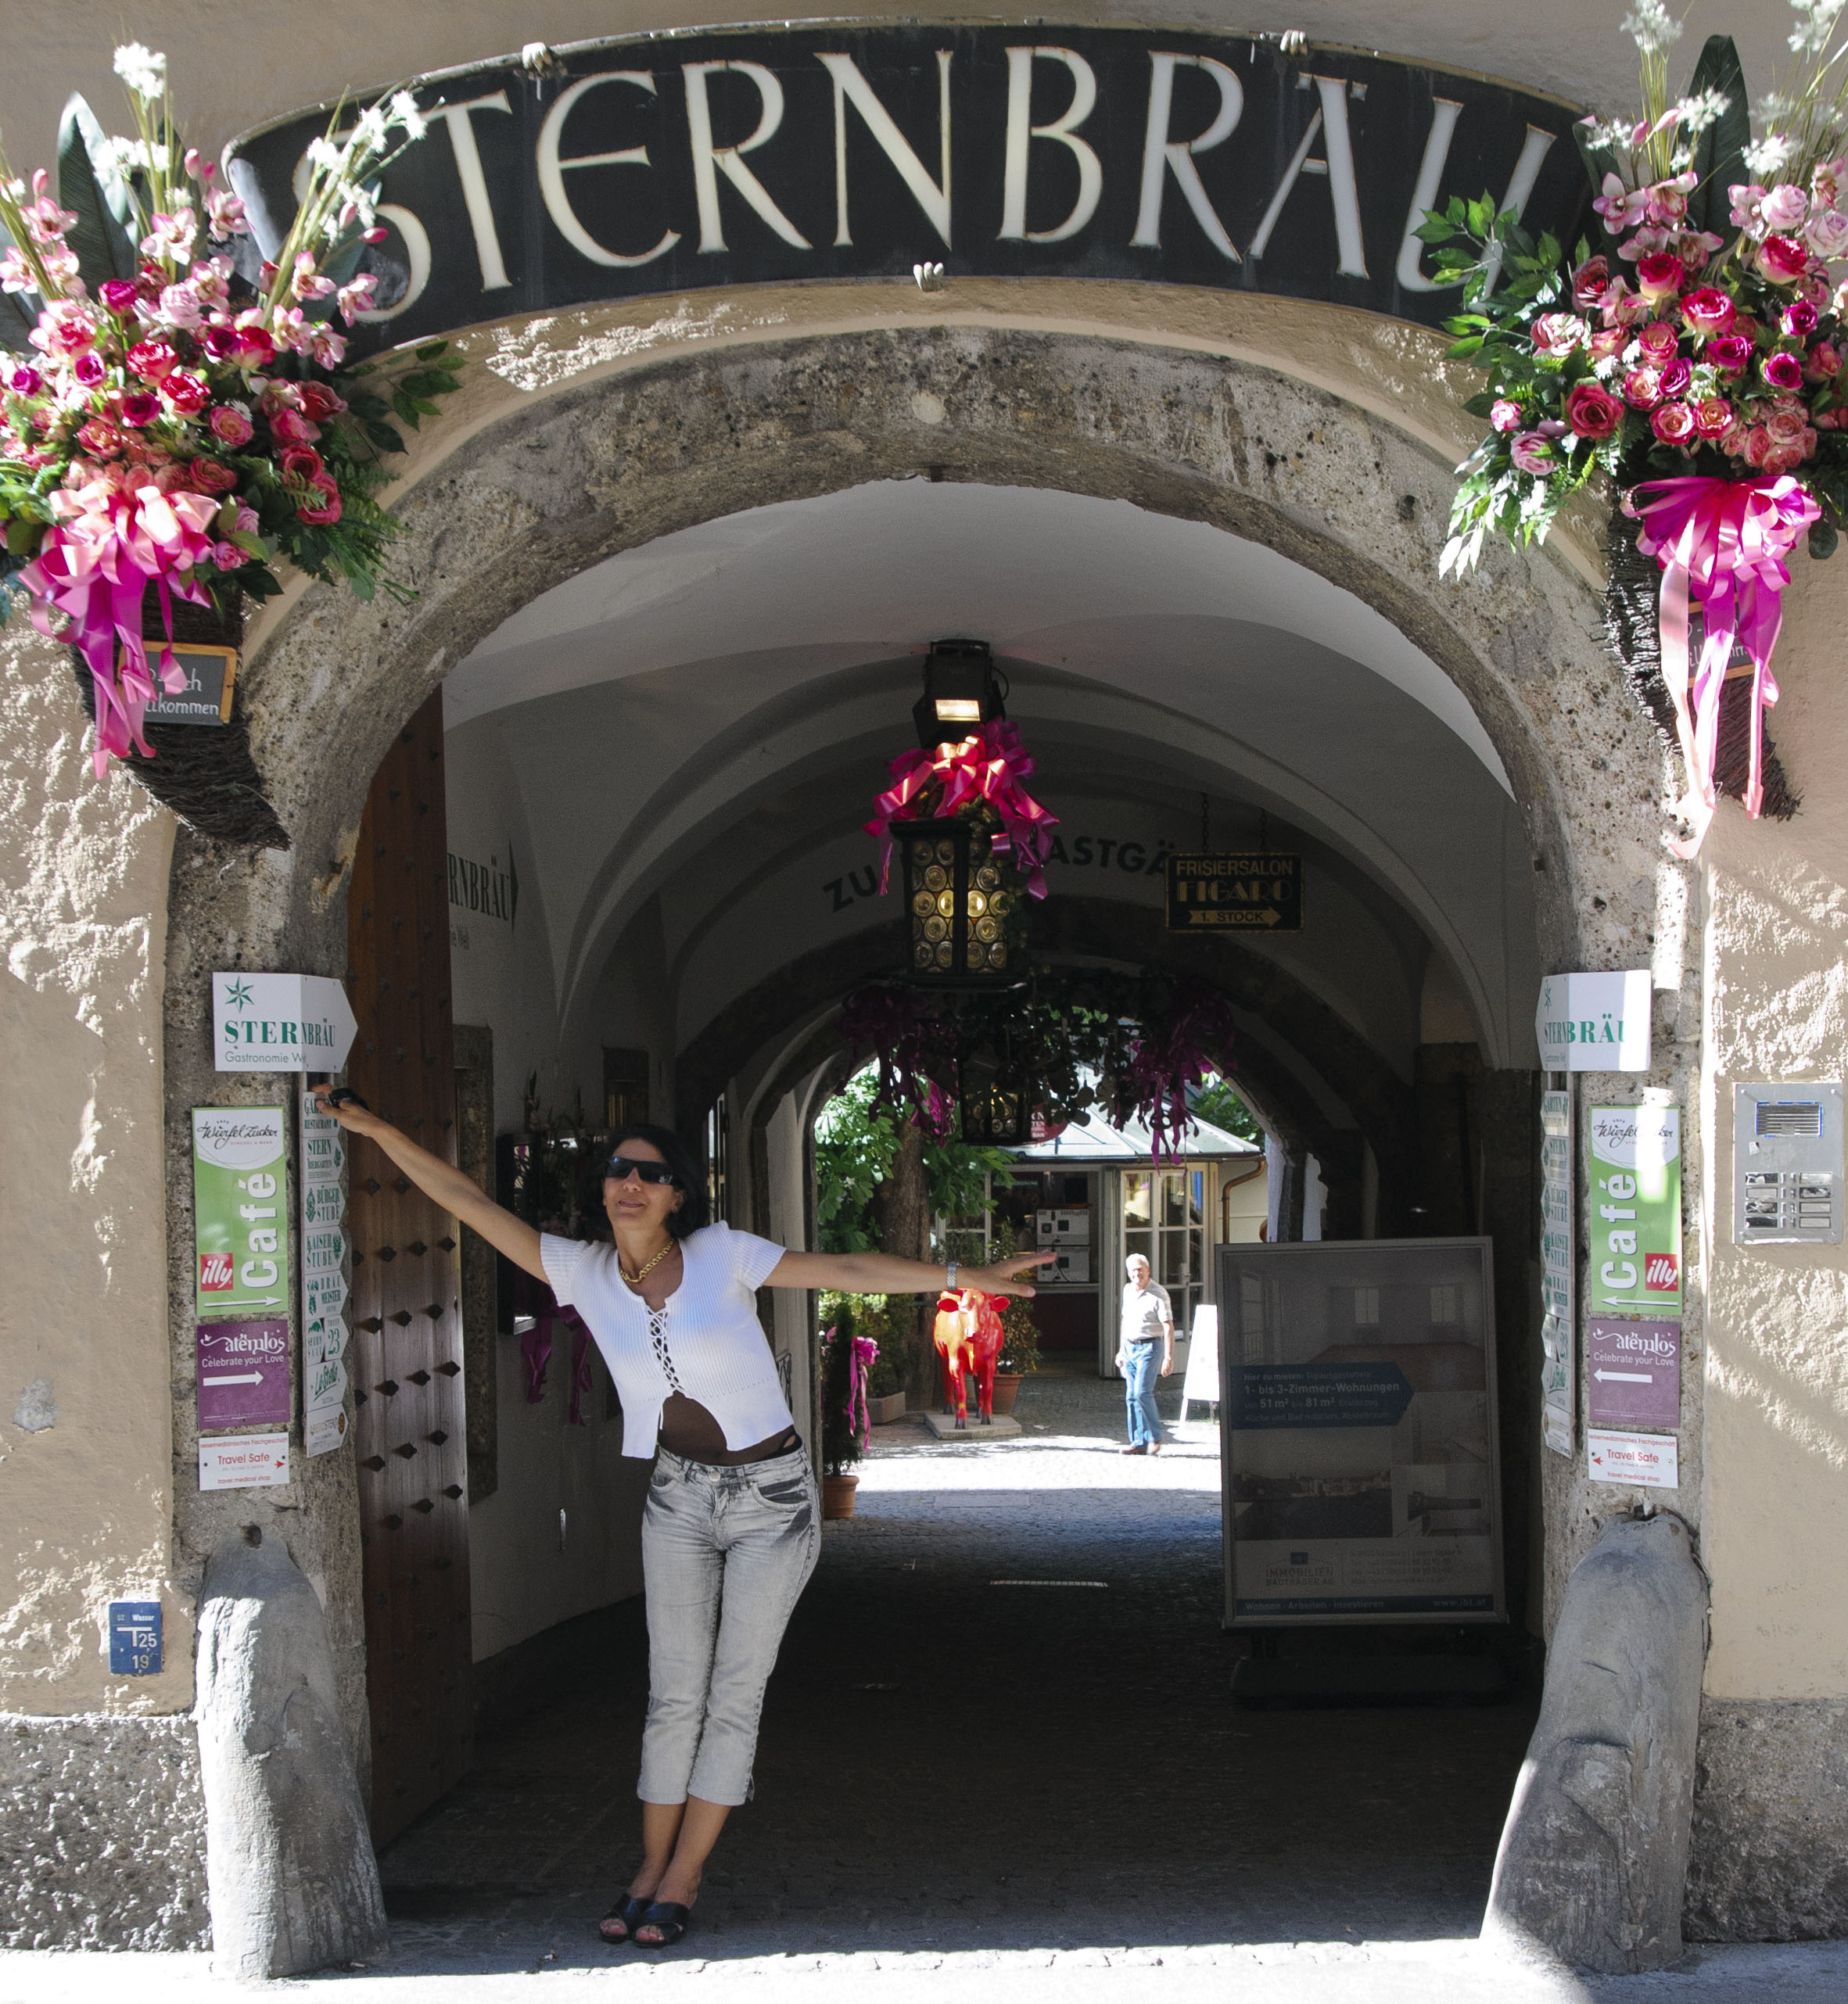
street, flower, town, city, arch, nikon, public space, arcade, salzburg, d300, salisburgo